Allen Onyema

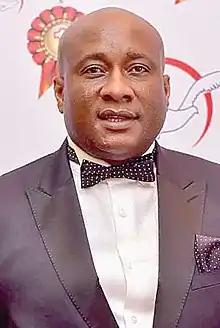
Allen Onyema

Allen Ifechukwu Onyema CON (born 1964) is a Nigerian lawyer and entrepreneur. He is the chief executive officer of Air Peace Limited, which he established in 2013.